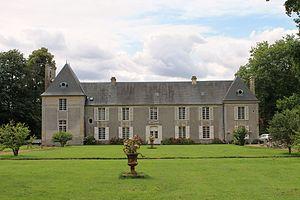
Manoir au 8 et 10 rue de l'église à Colomby-sur-Thaon (Calvados)
Cette liste regroupe une partie des monuments historiques du Calvados.
Cette liste regroupe une partie des monuments historiques du Calvados.
Colomby-sur-Thaon est une ancienne commune française, située dans le département du Calvados en région Normandie, devenue le 1ᵉʳ janvier 2016 une commune déléguée au sein de la commune nouvelle de Colomby-Anguerny.